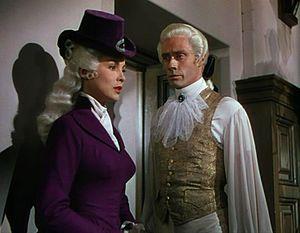
Scaramouche est un film américain réalisé par George Sidney, sorti en 1952.